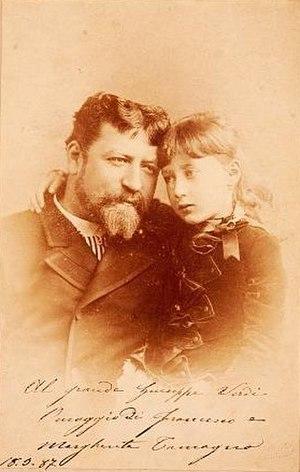
Francesco Tamagno est un ténor d'opéra italien qui a chanté avec beaucoup de succès à travers l'Europe et l'Amérique. Le 5 février 1887, il a pris place dans l'histoire de la musique en créant le rôle d'Otello dans le chef-d'œuvre de Giuseppe Verdi qui porte le même nom. Il est aussi le ténor italien le plus ancien à nous avoir laissé un enregistrement de sa voix d'une durée significative.